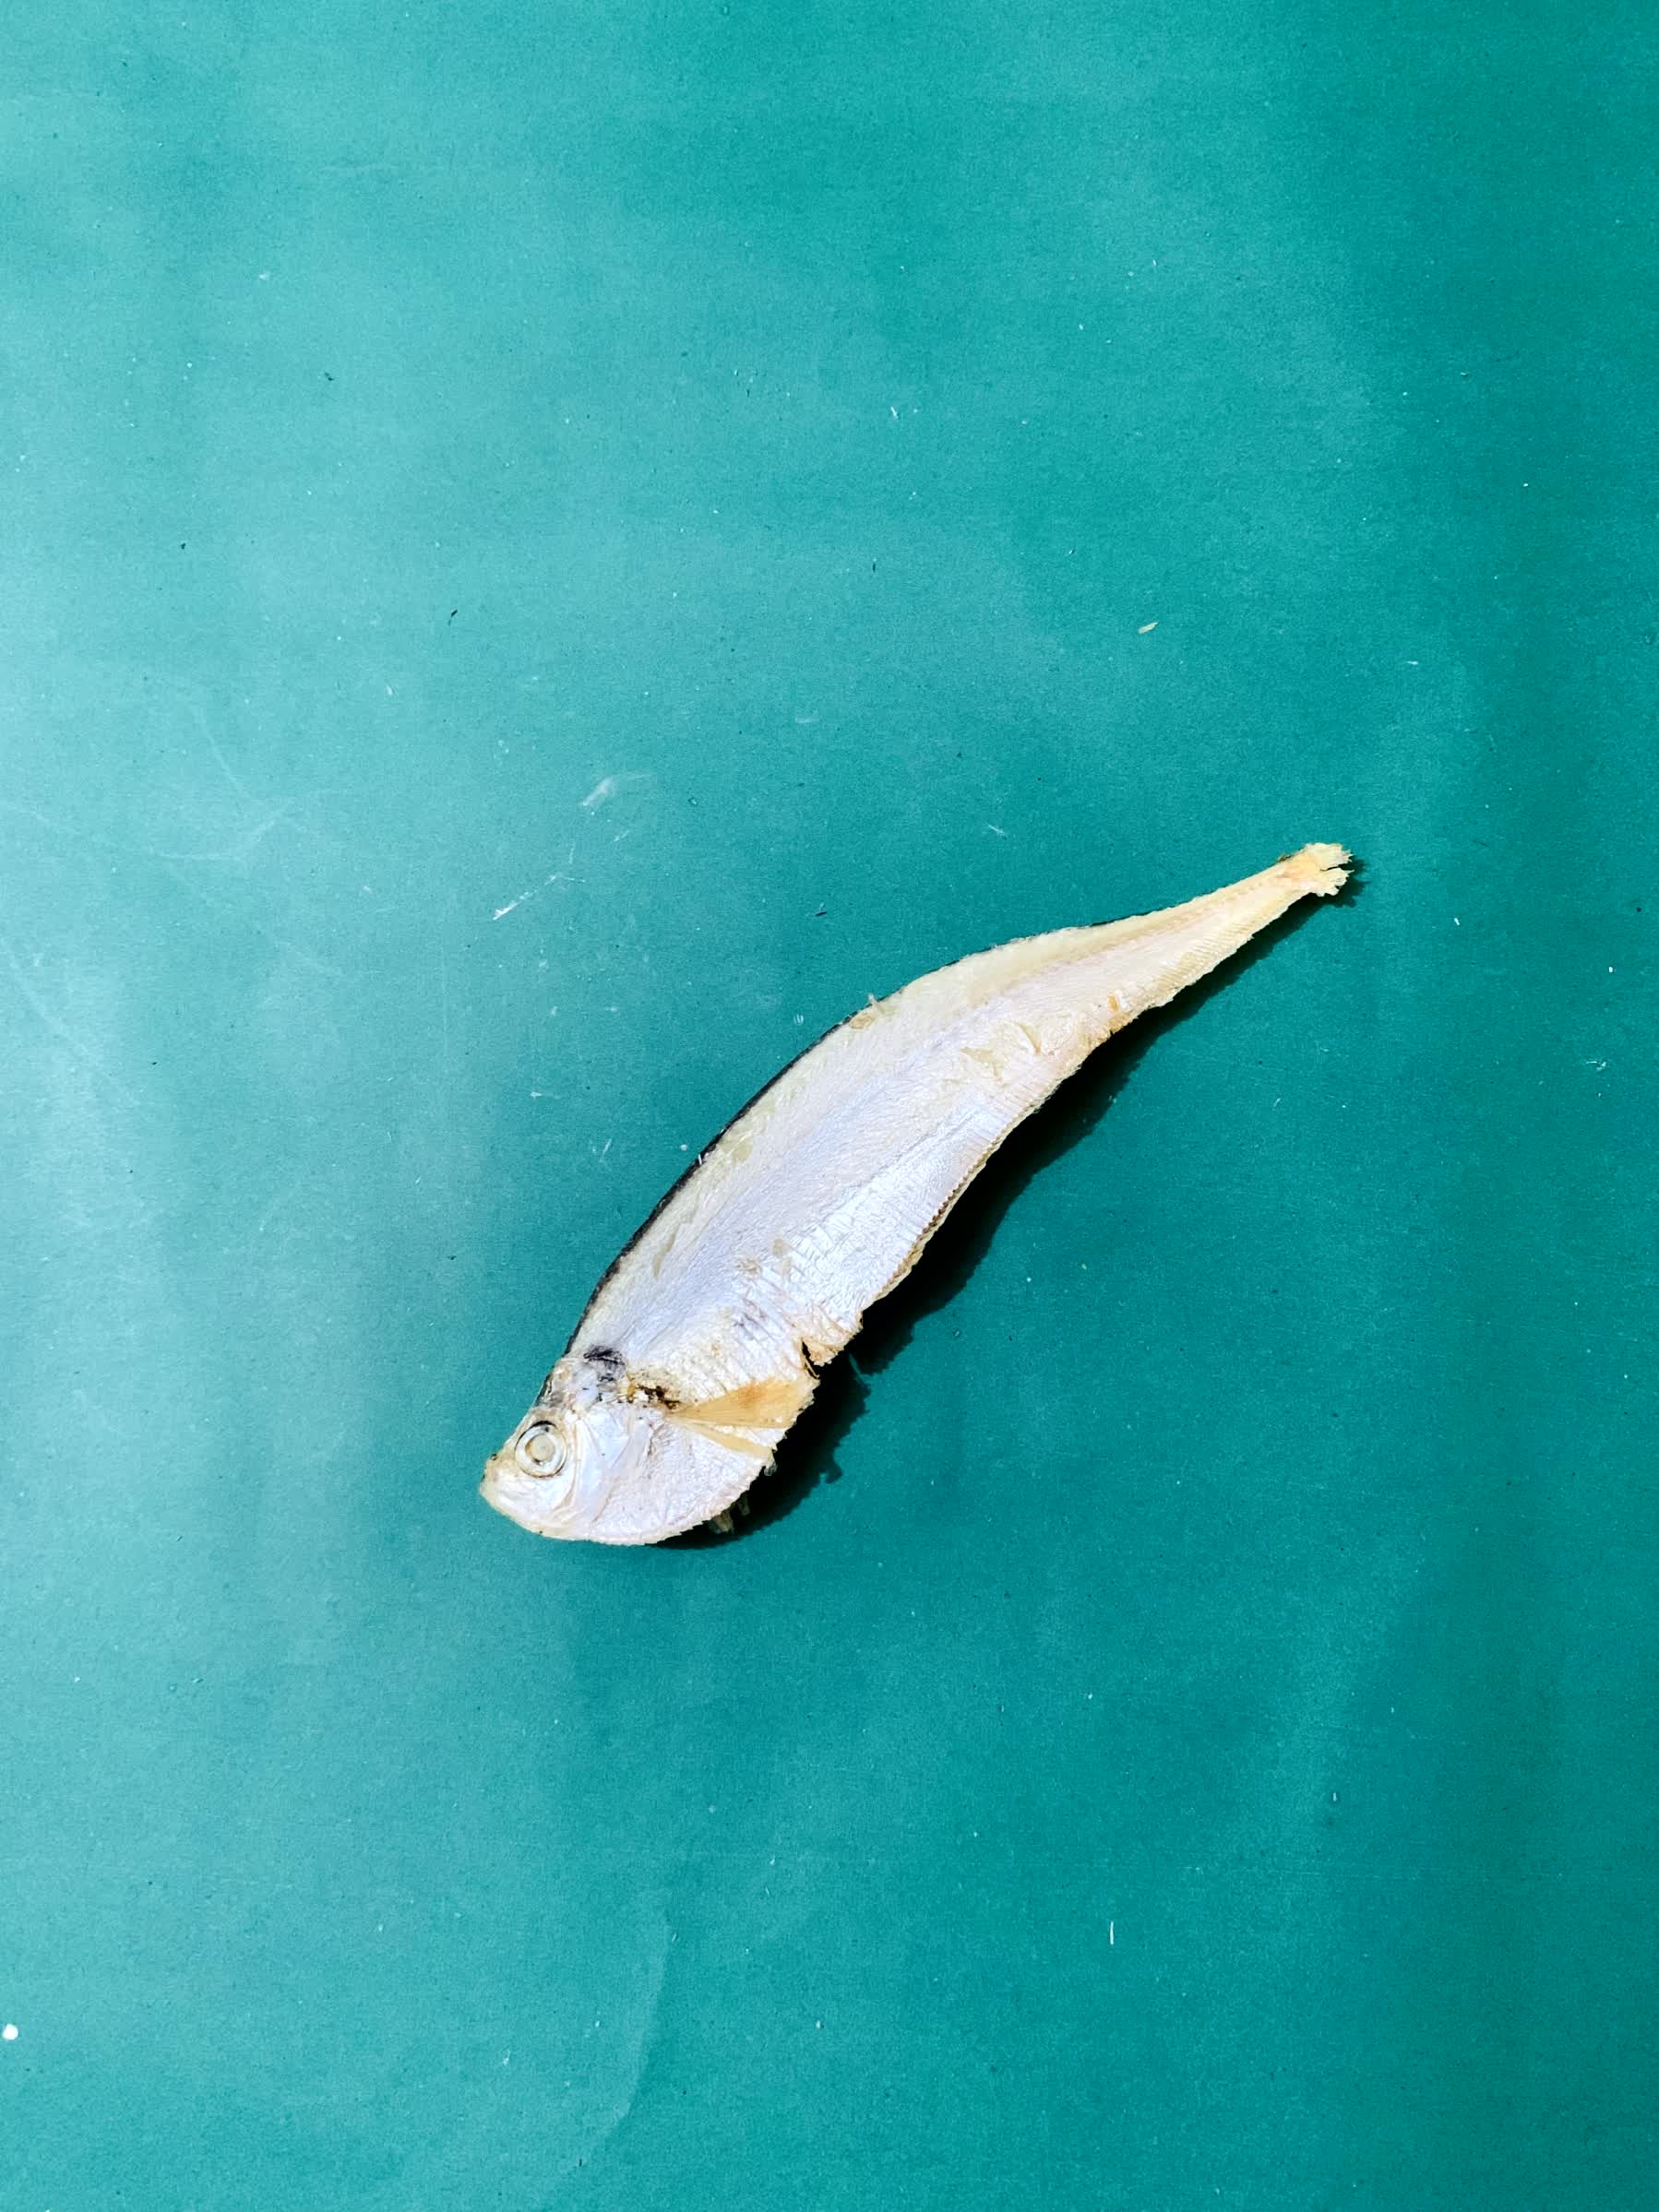
Species: Shukna Feuwa